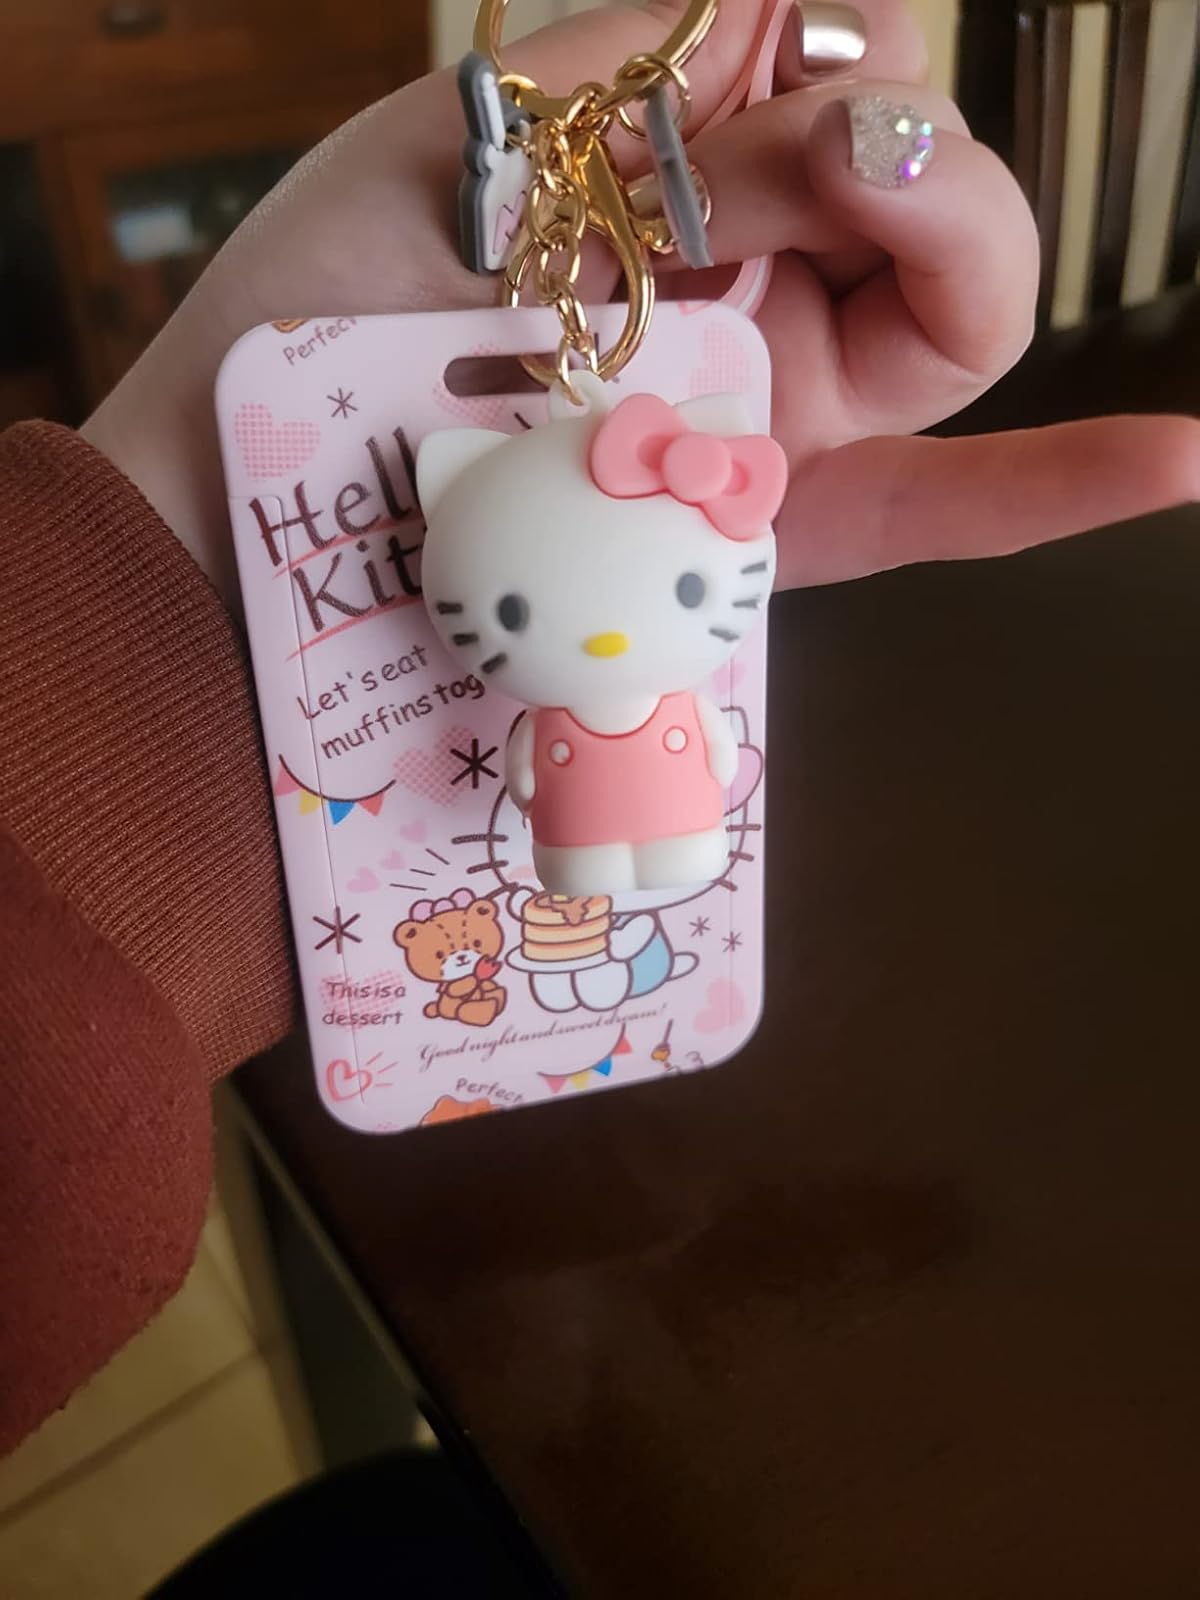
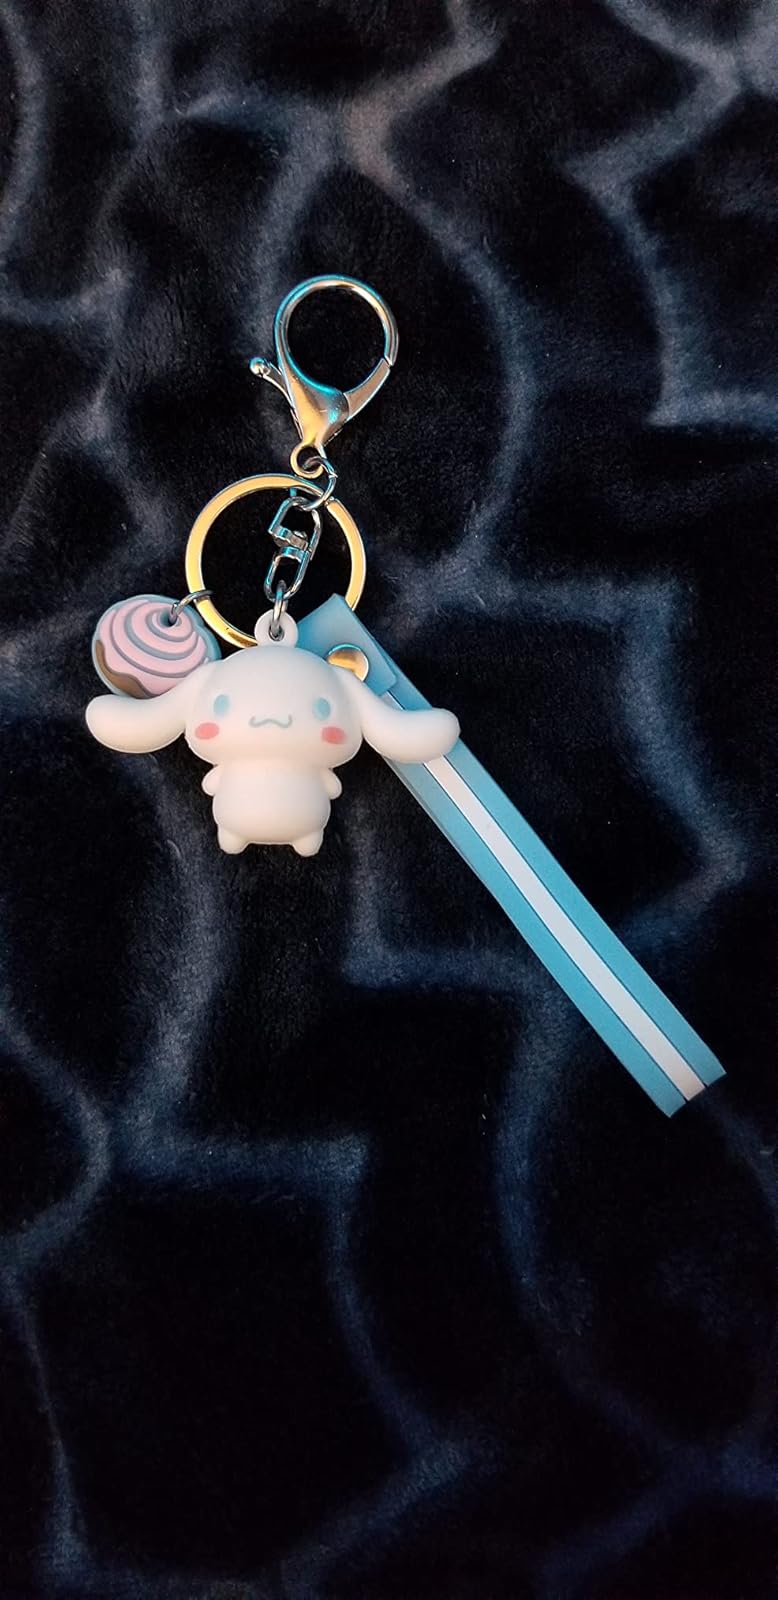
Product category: accessories_keychain
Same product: no